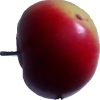
Label: Apple 11